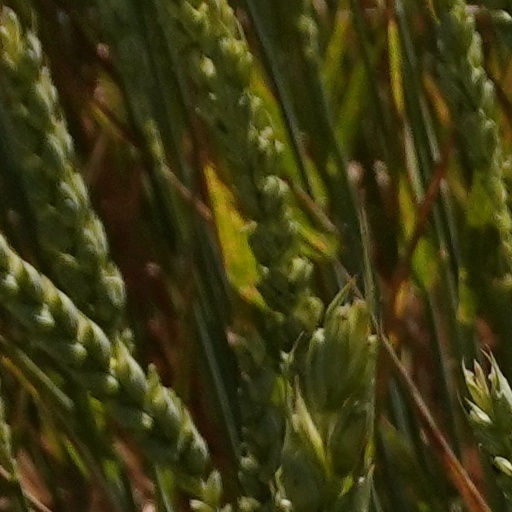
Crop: wheat